Aérospatiale SA 315B Lama

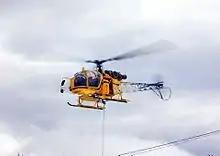
A Search-and-Rescue SA 315B Lama in Gréolières, 2015

A large proportion of all SA 315B Lamas to be manufactured were produced under licence in India by Hindustan Aeronautics Limited (HAL), under the name "Cheetah". More than three decades after production in India began, HAL was still receiving export orders for the original Cheetah. Along with the Alouette III, the Cheetah was a key product for HAL; experience from manufacturing the type aided in the later development of more advanced indigenous helicopters such as the HAL Dhruv. During the 1990s, HAL developed an armed light attack helicopter based upon the Cheetah, which was given the name "Lancer".